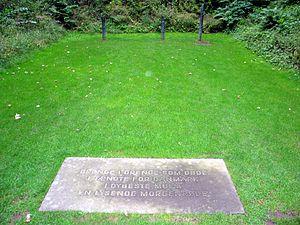
Le Parc du souvenir de Ryvangen est un lieu de mémoire situé près de Copenhague et officiellement inauguré le 5 mai 1950, pour rendre hommage aux membres de la Résistance danoise contre l'occupation allemande du Danemark pendant la Seconde Guerre mondiale.